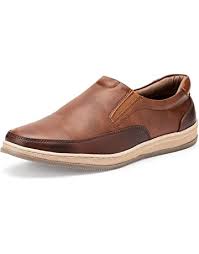
Label: Sneaker